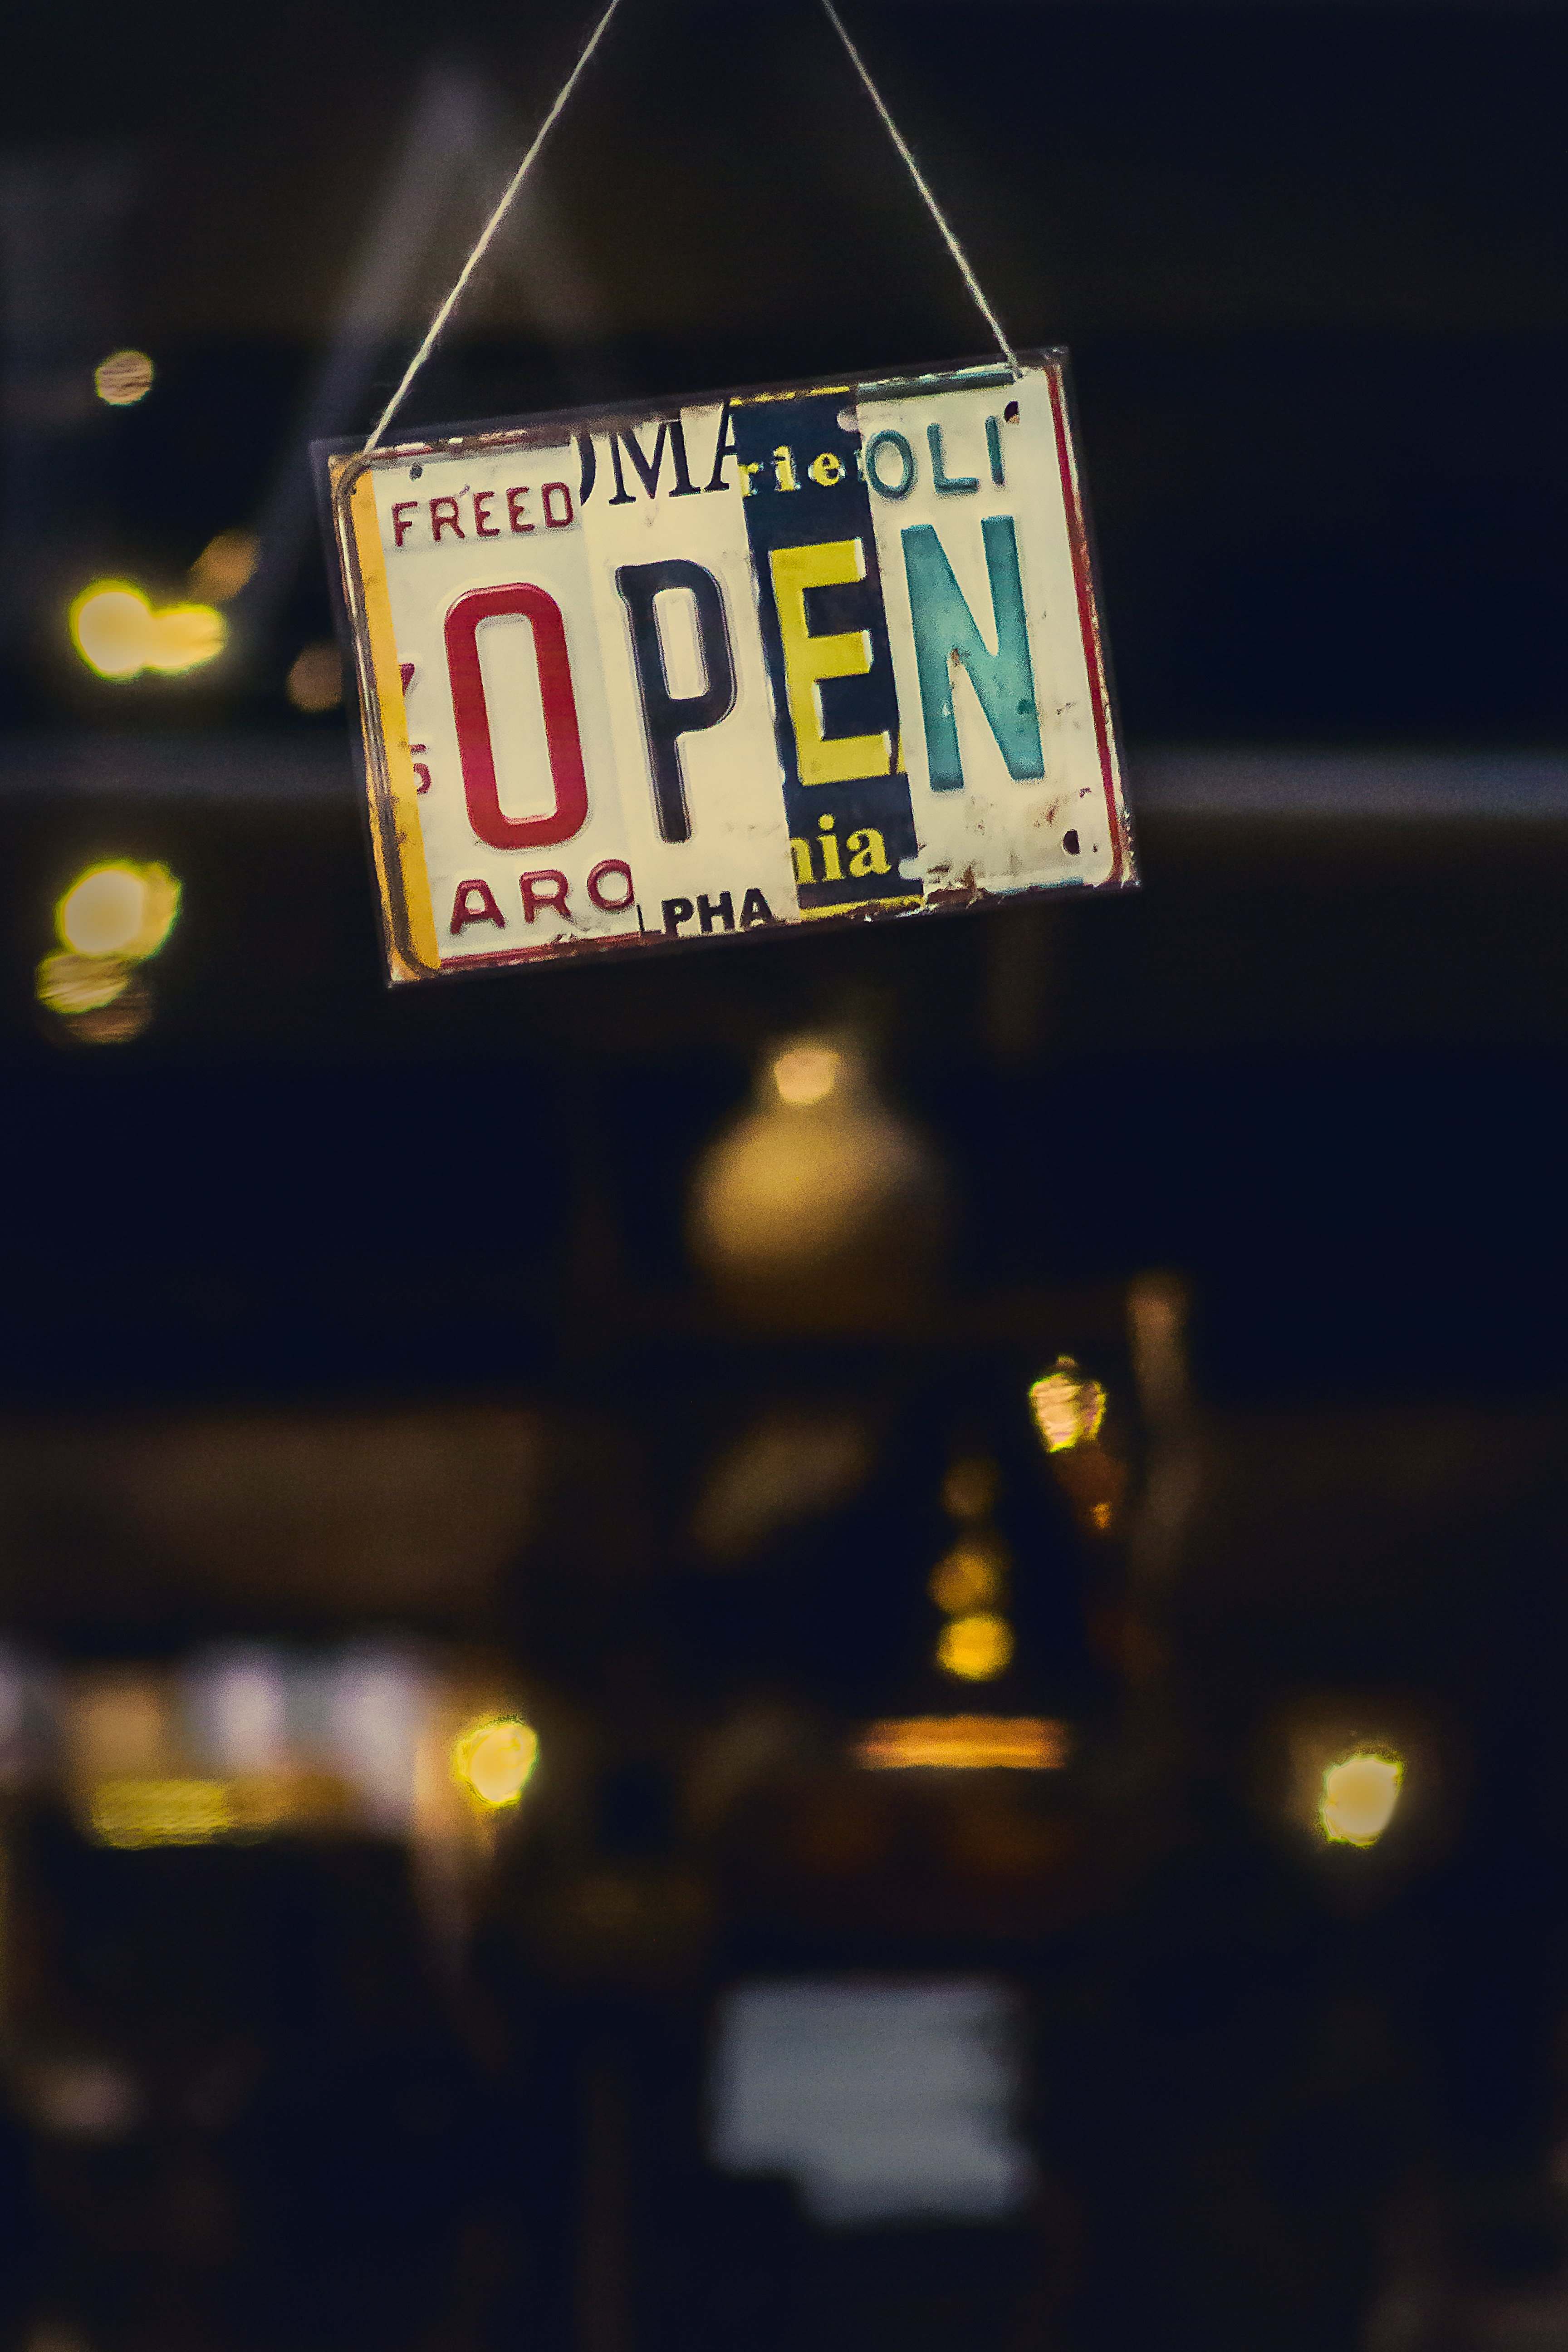
light, night, number, sign, signage, shape